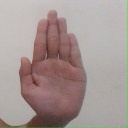
अक्षर: ध